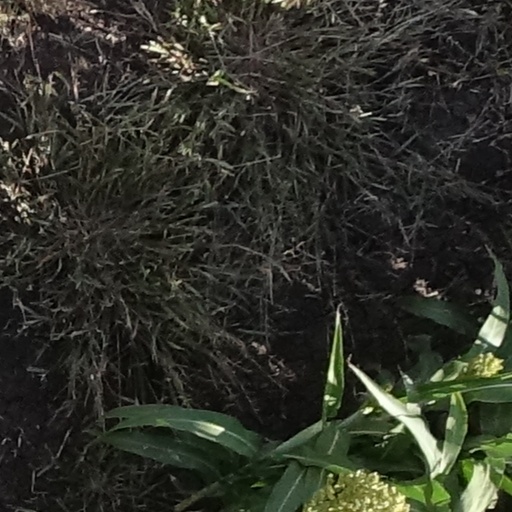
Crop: sorghum